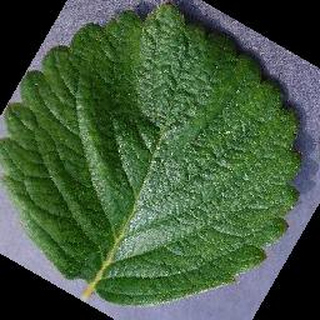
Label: healthy_strawberry